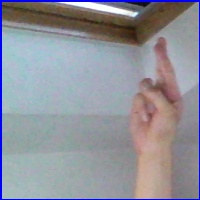
Letra: R